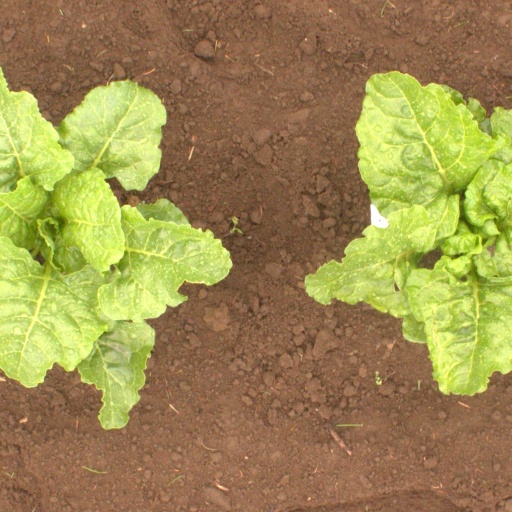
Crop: sugar beet